Boris Yeltsin 1991 presidential campaign

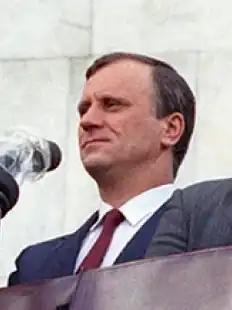
Gennady Burbulis served as the chairman of the official campaign committee

The chairperson of the official campaign committee was Gennady Burbulis. He directly oversaw a staff of one hundred "trusted persons".